Mercury-Atlas 7

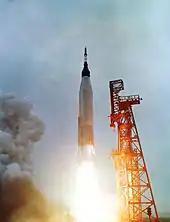
MA-7 launch

Launch vehicle performance was overall excellent with one small anomaly in that one of the sustainer engine's hydraulic switches registered a loss of sustainer hydraulic pressure and moved to the abort position at T+265 seconds. Normal hydraulic system performance was substantiated by other flight data and as two hydraulic switches had to be tripped to signal an abort to the ASIS system, nothing happened and the flight proceeded as planned. The malfunction of the hydraulic switch was believed to be the result of cold temperatures due to nearby LOX lines; on subsequent flights thermal insulation would be added to prevent a recurrence. BECO was effected at T+124 seconds and SECO at T+305 seconds. The Atlas's flight path was so accurate that "Aurora 7" reached almost the exact orbital parameters planned for the mission.